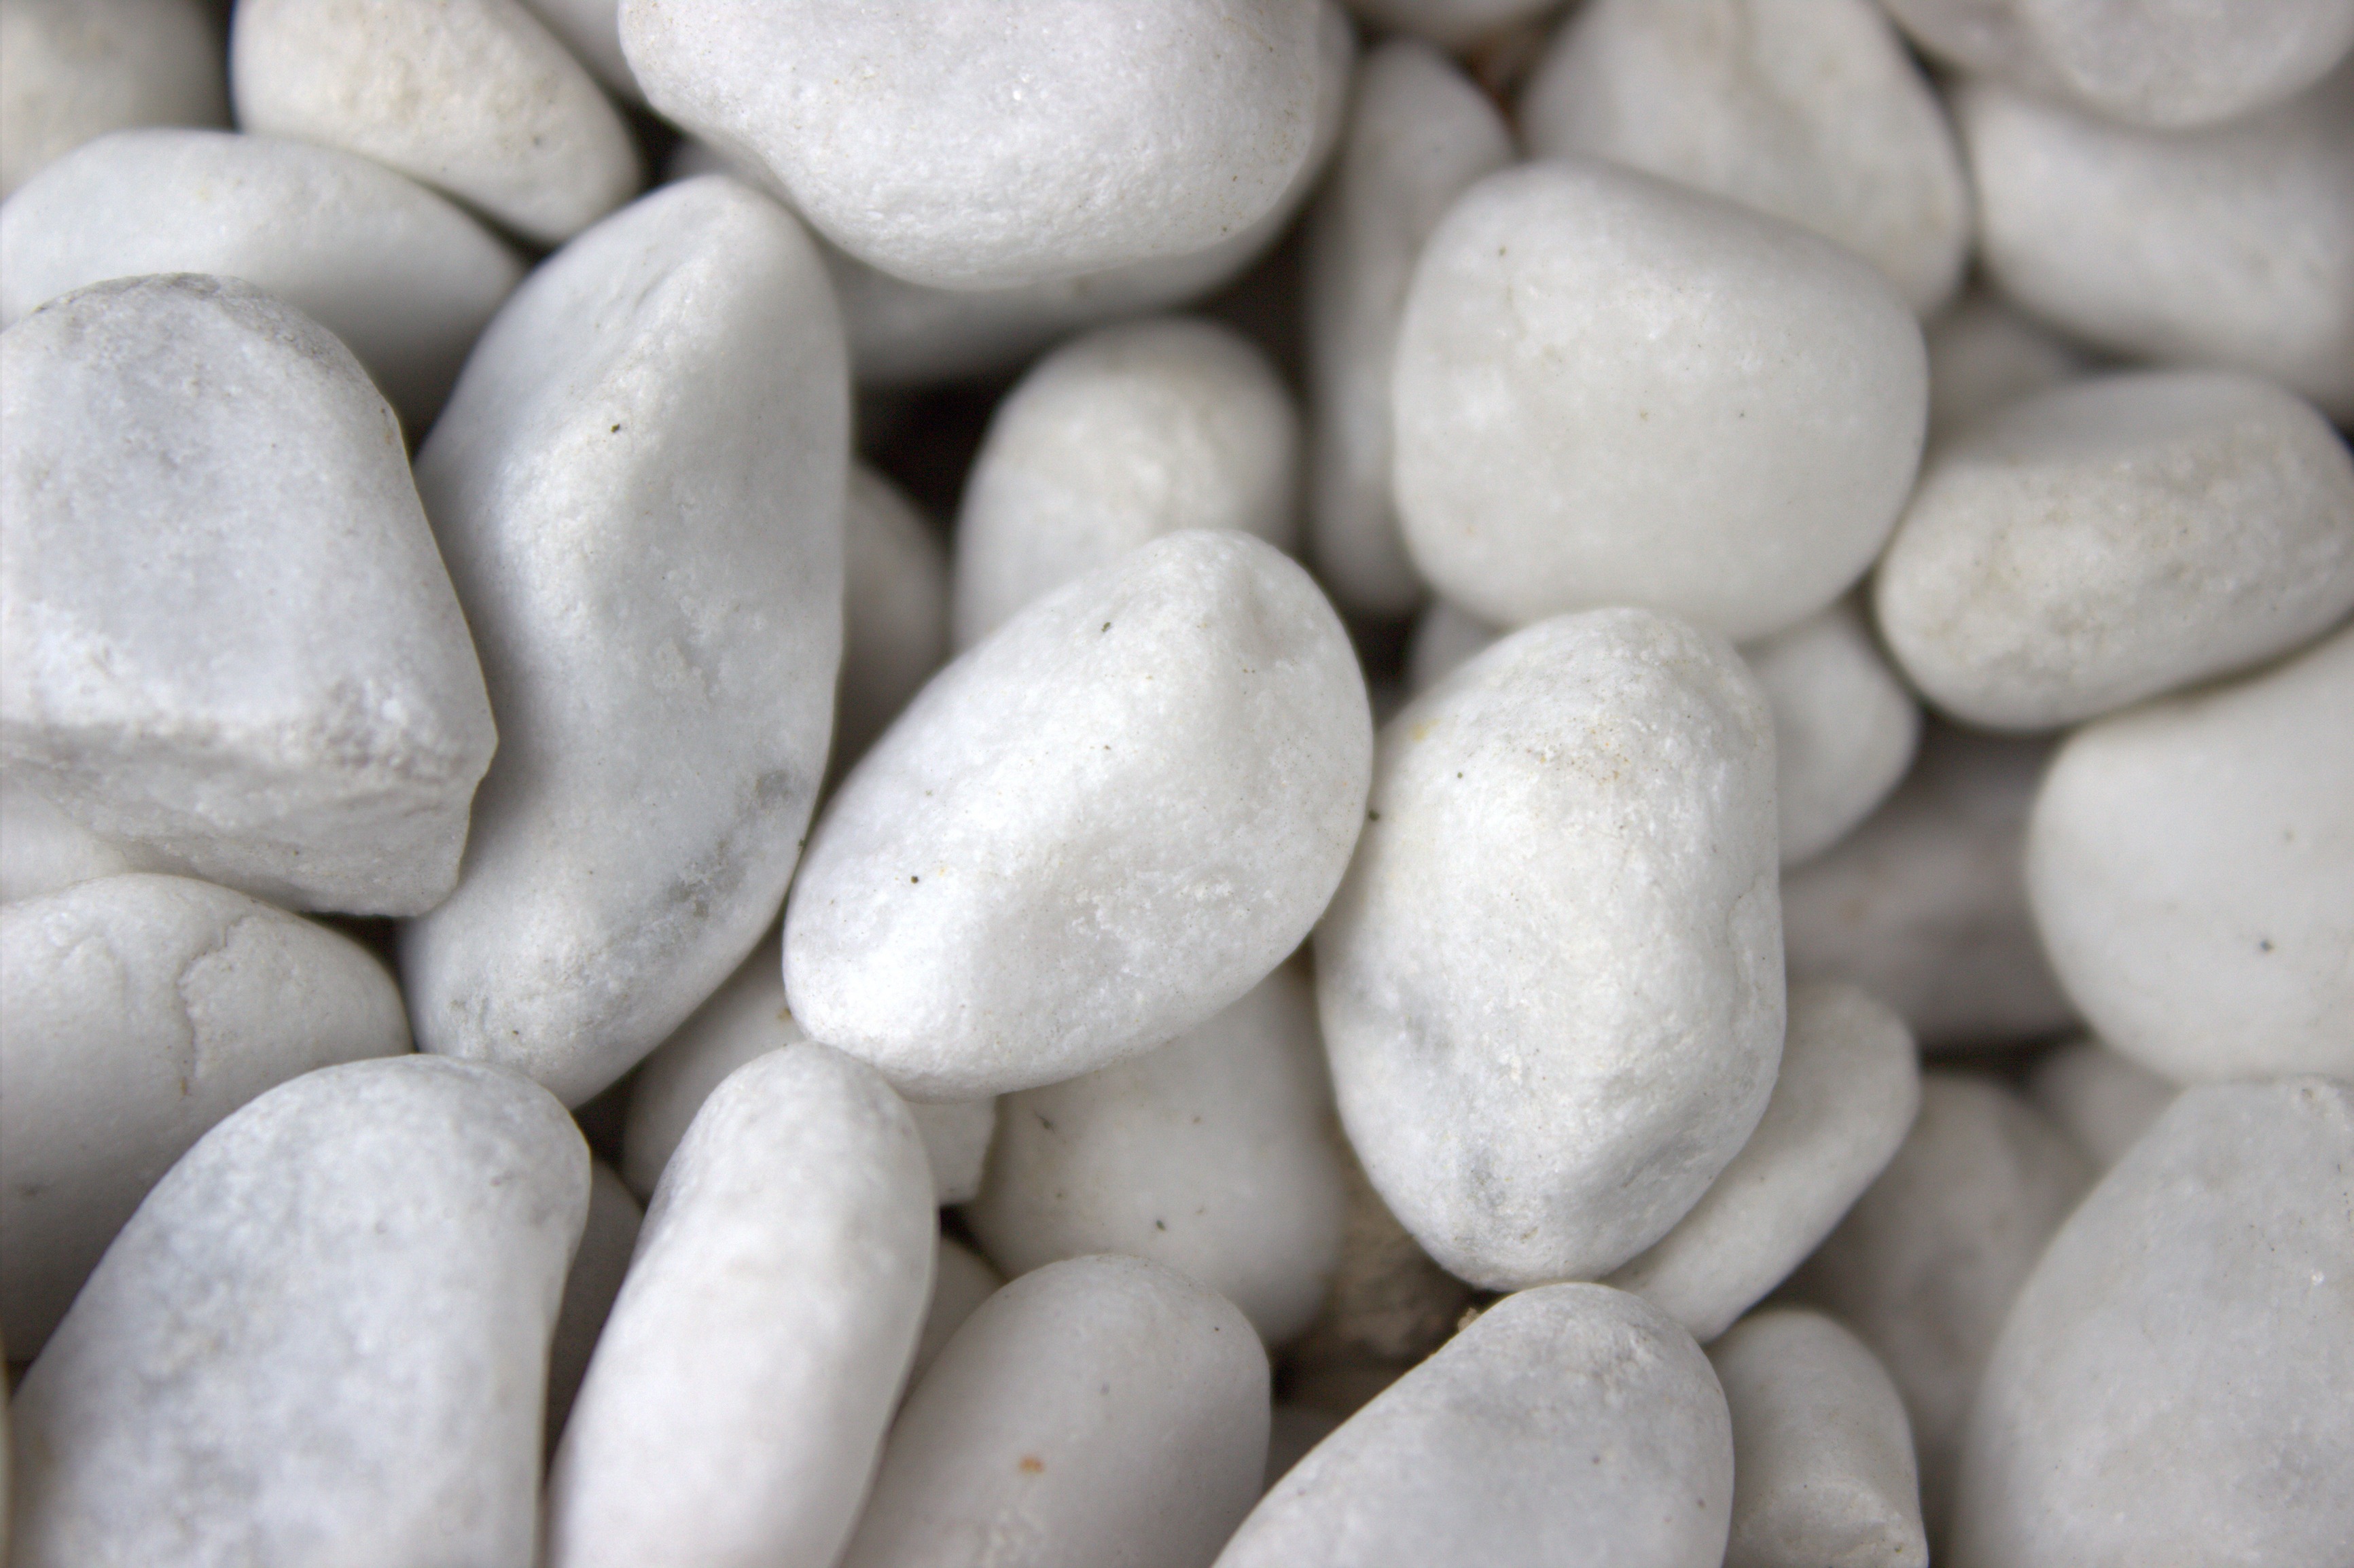
rock, pebble, material, stones, gravel, steinchen, white gravel